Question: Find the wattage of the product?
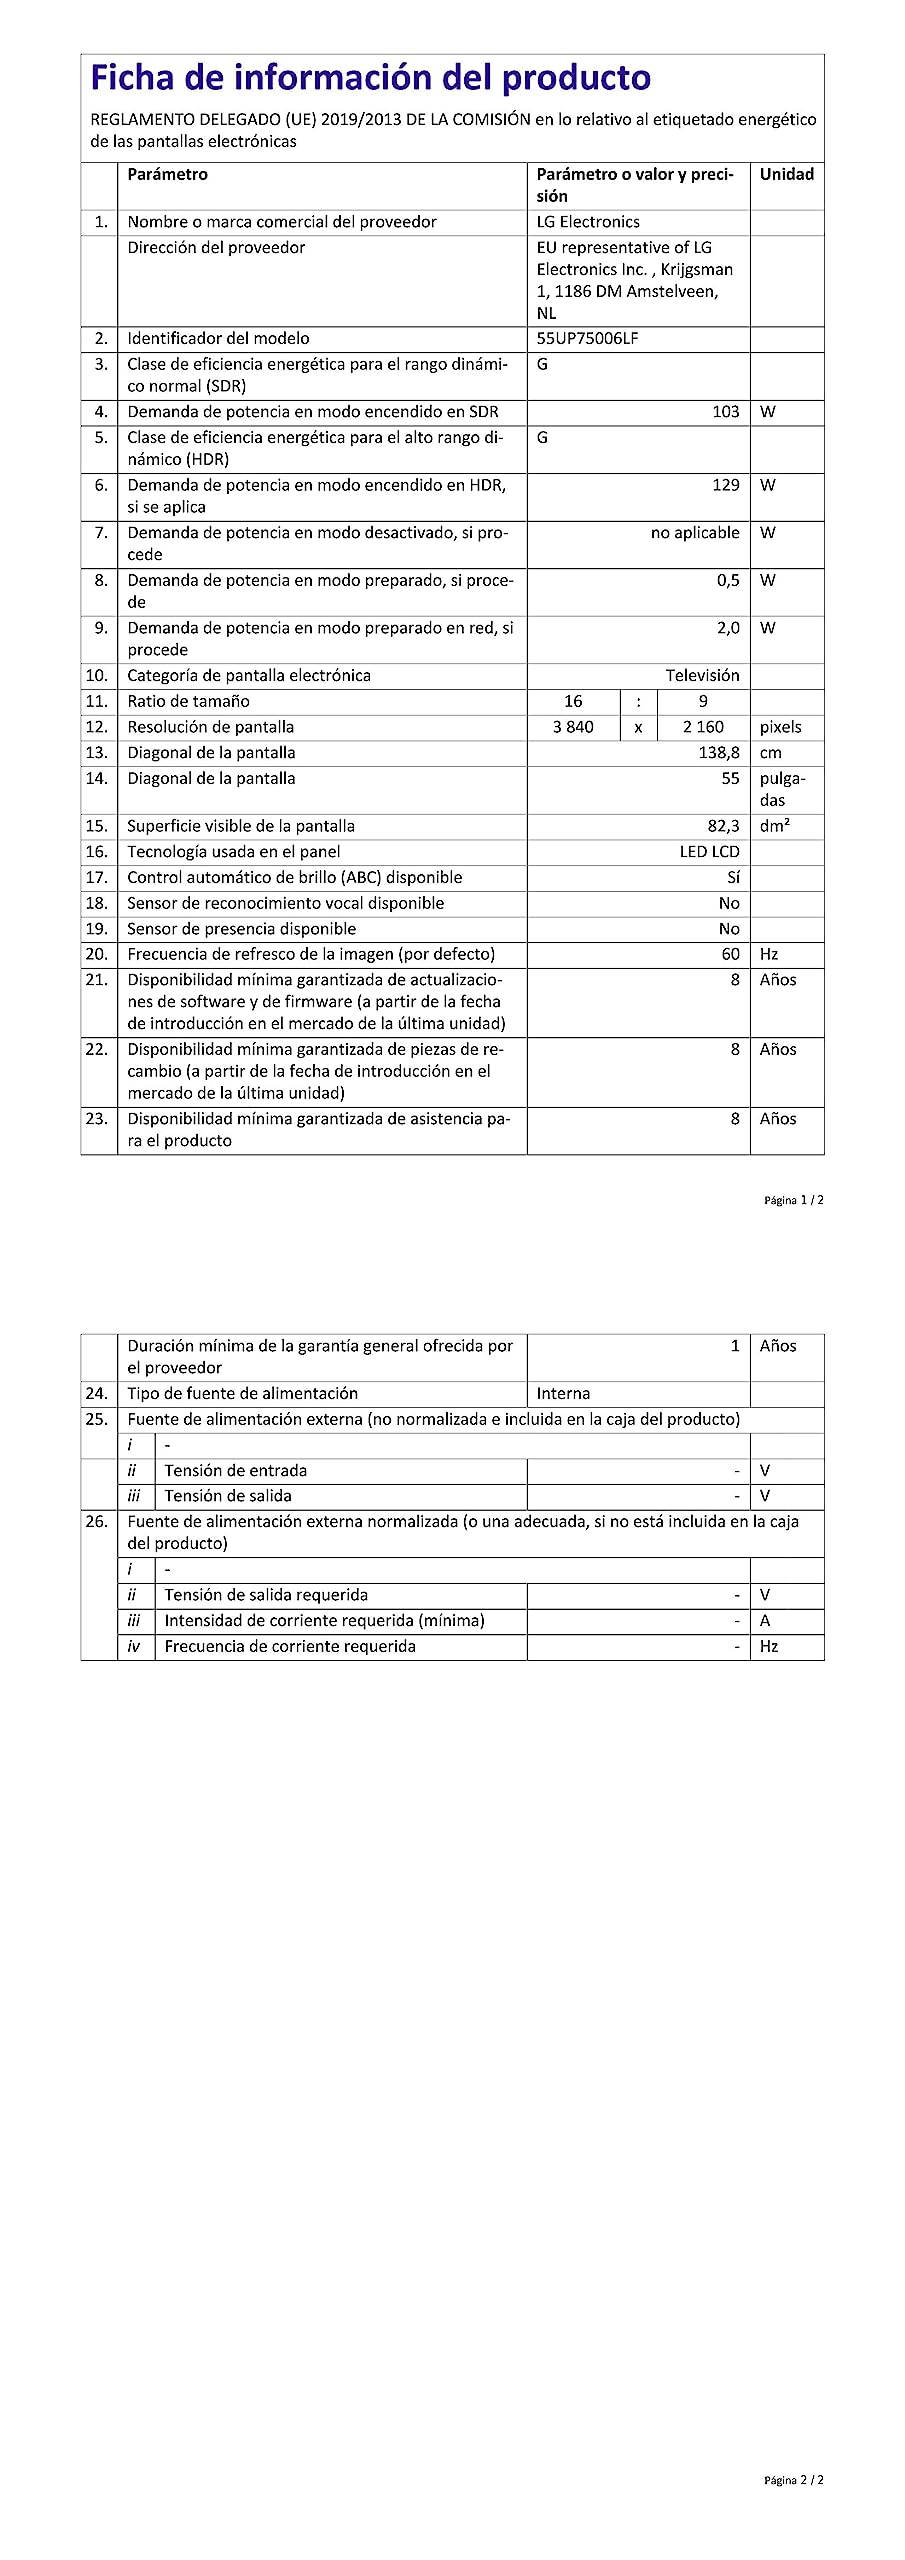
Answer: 2.0 watt